Eddie Gladden

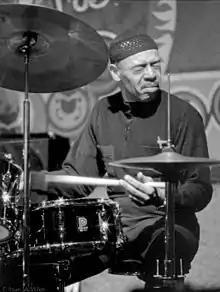
Eddie Gladden at Keystone Korner in San Francisco, California with the Dexter Gordon Quartet in 1981

Eddie Gladden (December 6, 1937 – September 30, 2003) was an American jazz drummer.